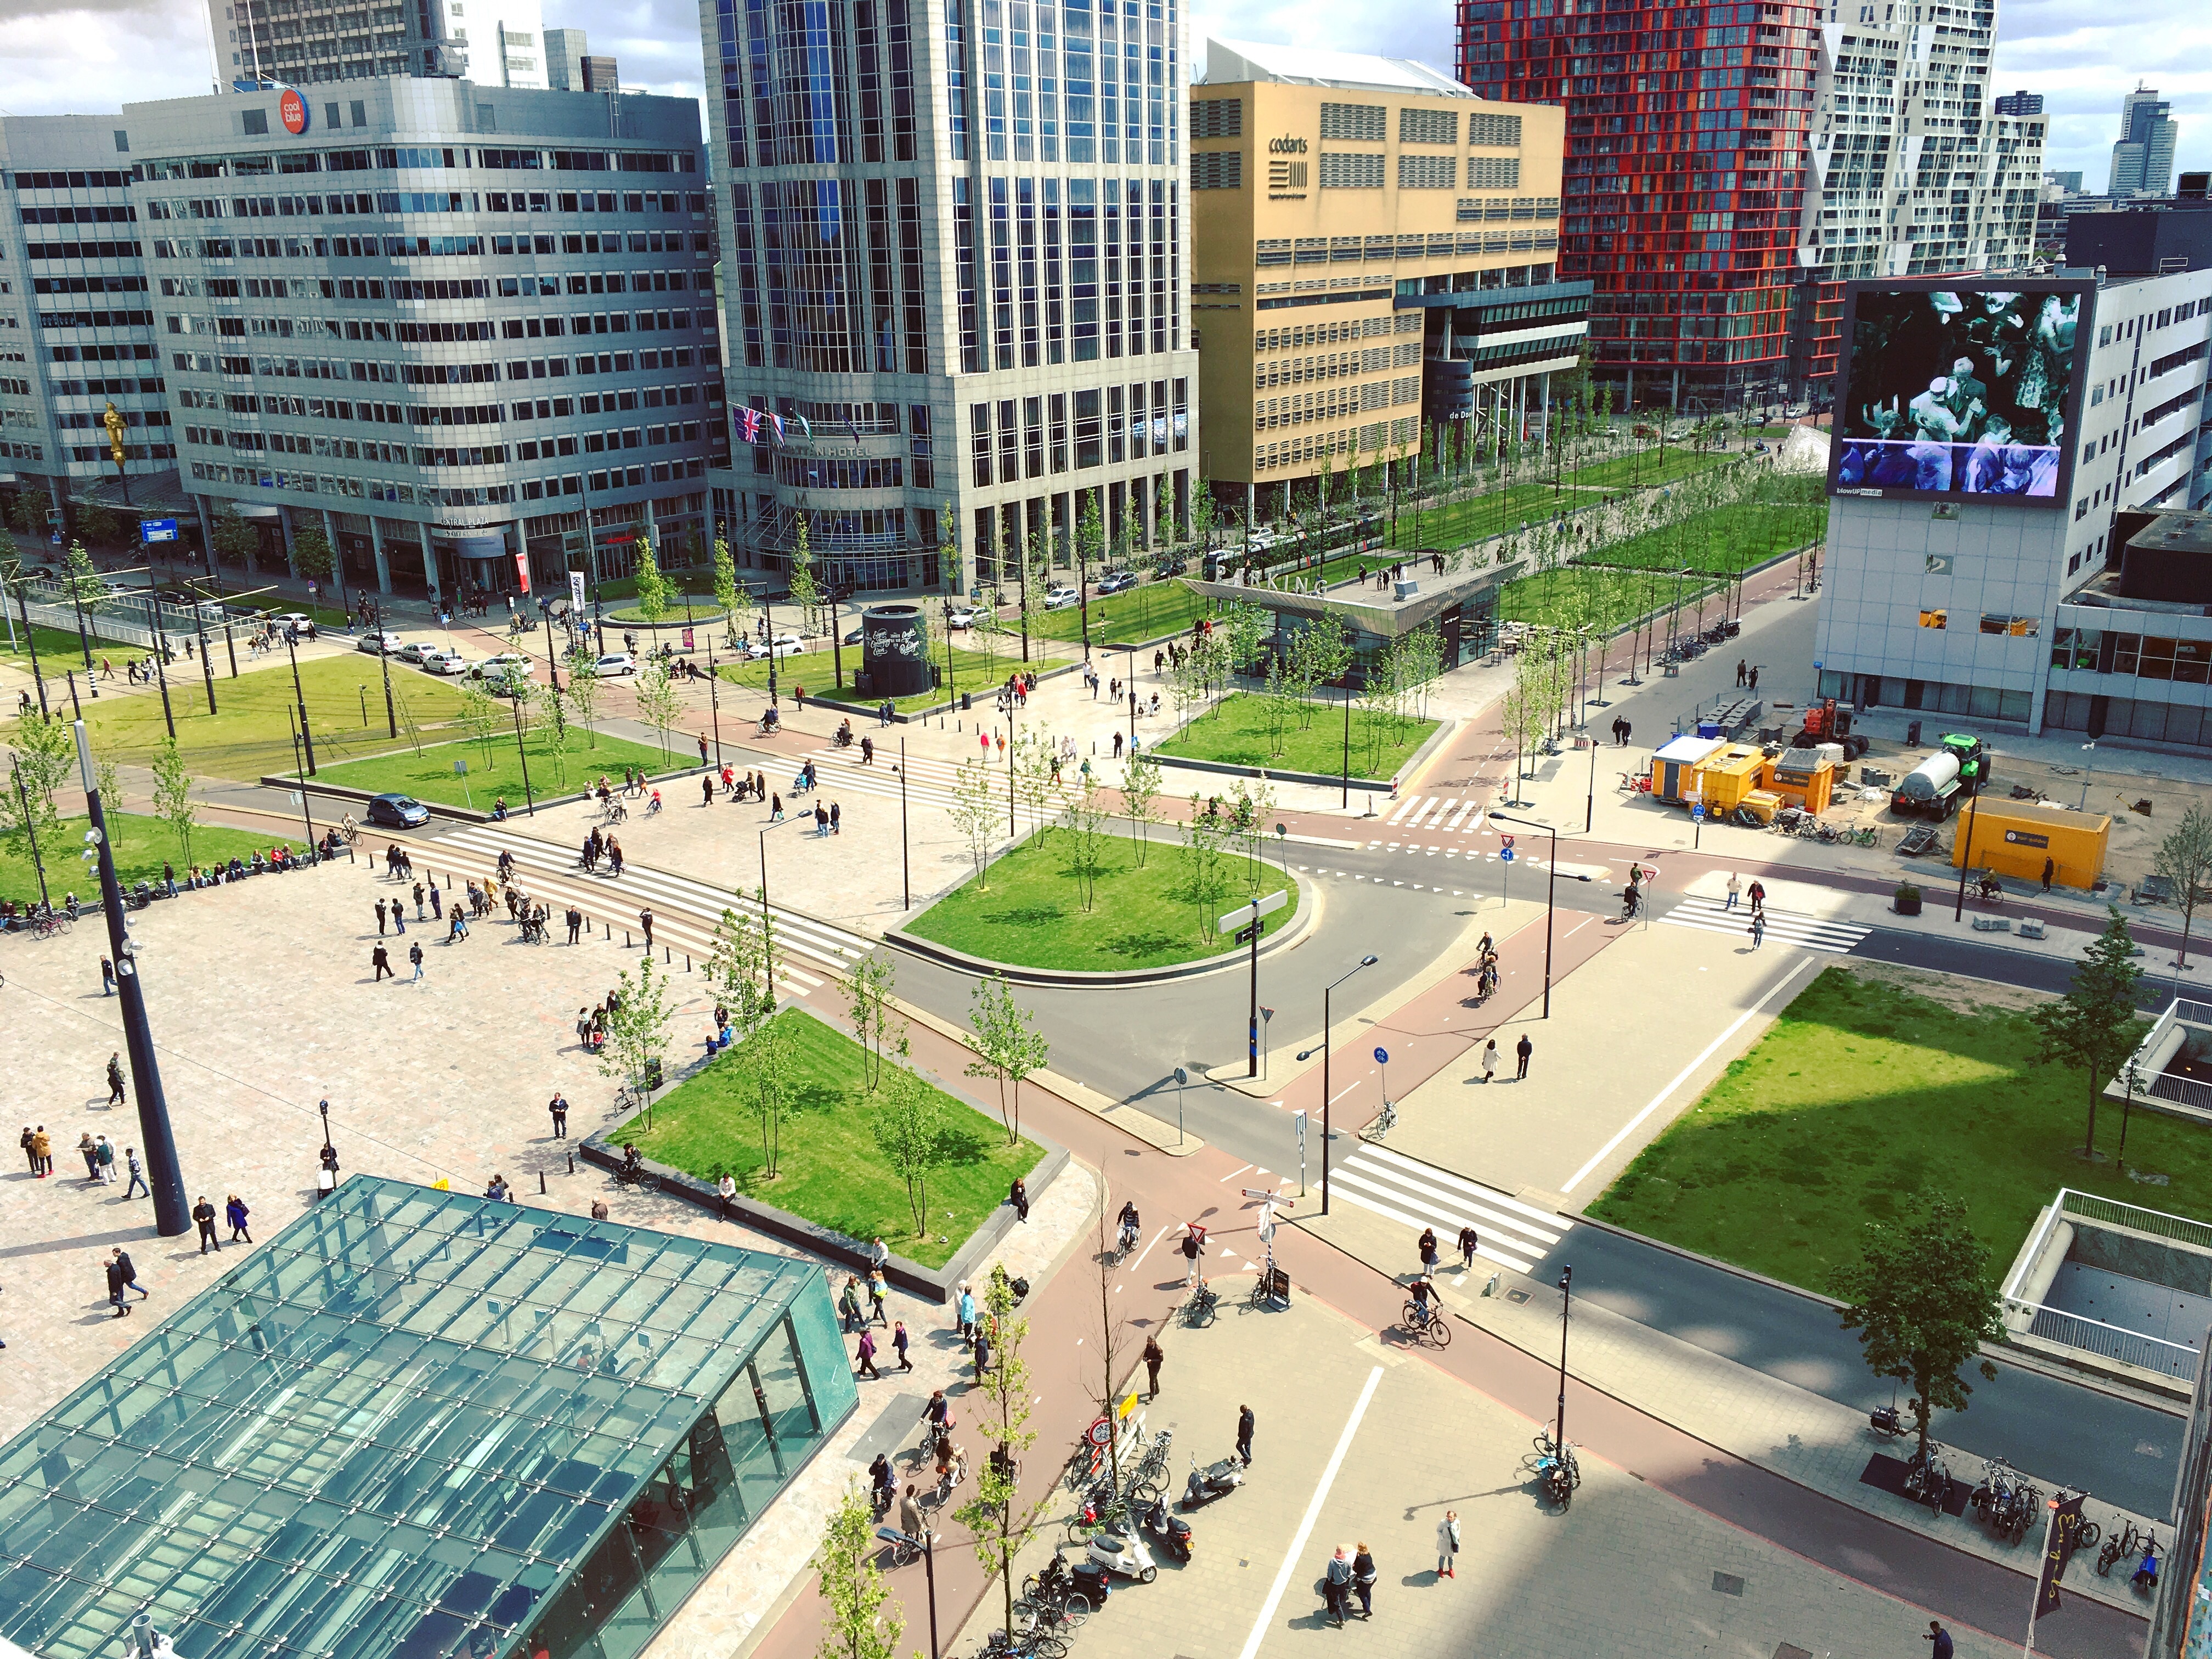
outdoor, architecture, people, street, house, city, urban, cityscape, downtown, travel, suburb, pattern, sight, plaza, park, business, intersection, city life, modern, tower block, public transport, public space, streets, skyscrapers, buildings, daylight, infrastructure, cars, town square, offices, campus, shapes, condominium, neighbourhood, bird's eye view, aerial photography, shopping mall, urban area, urban design, residential area, human settlement, metropolitan area